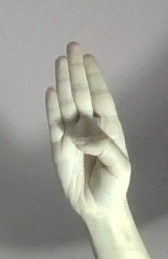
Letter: kaaf